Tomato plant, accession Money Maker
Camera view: horizontal (90 deg, fisheye); turntable rotation: 210 degrees
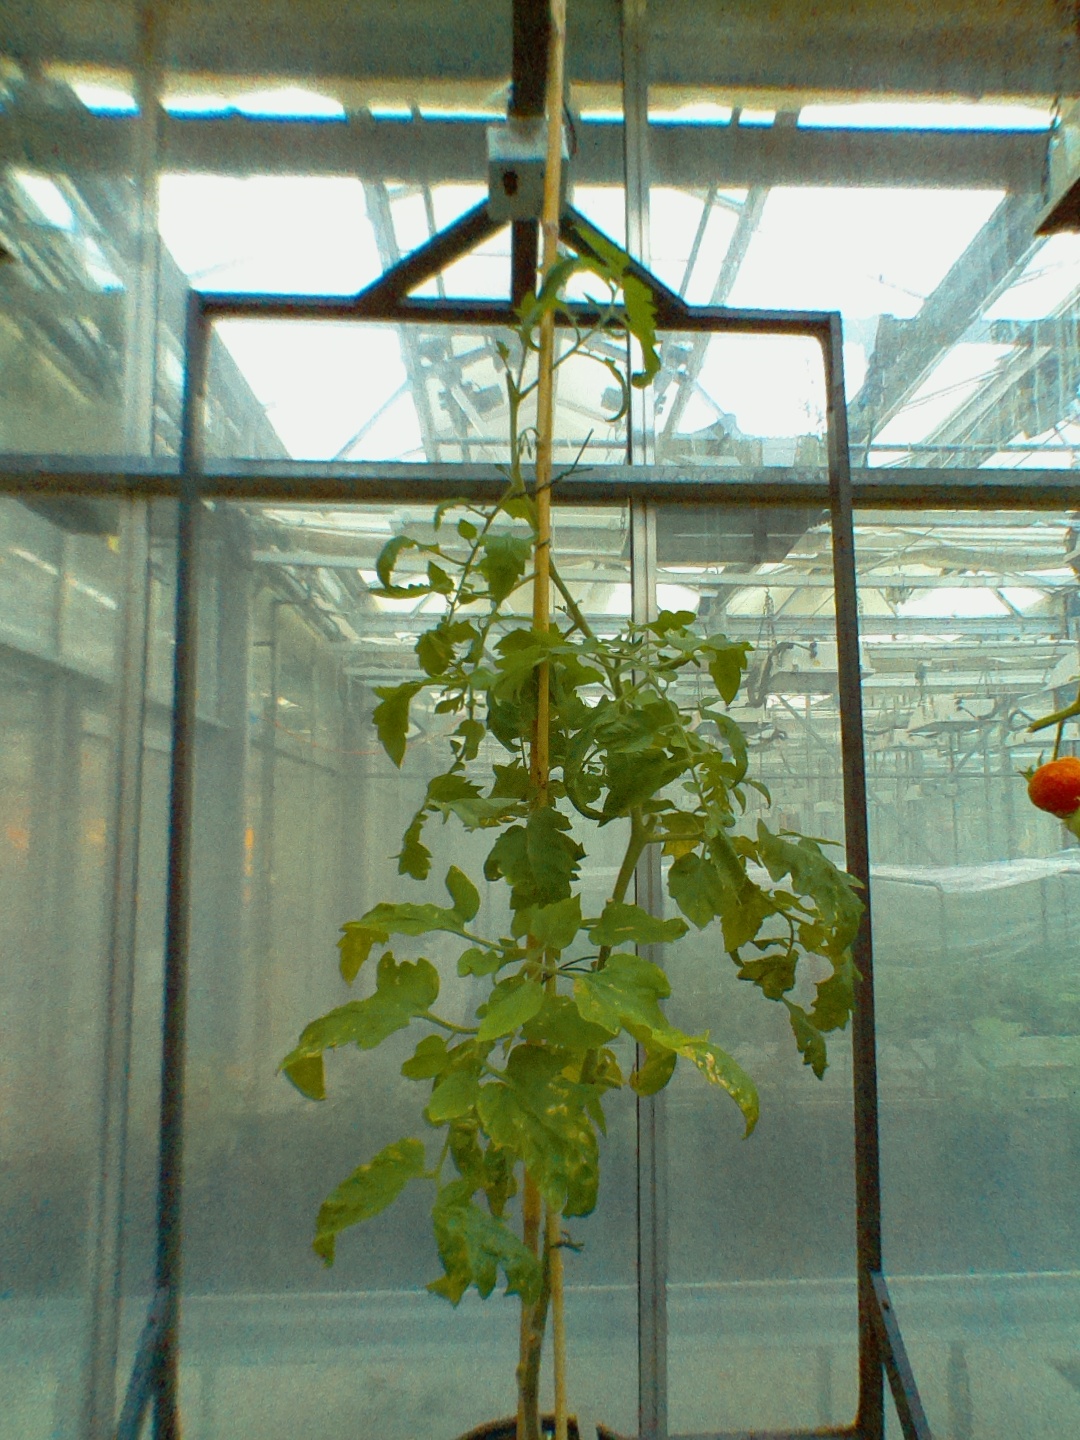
BBCH growth stage 52: 2 inflorescences visible